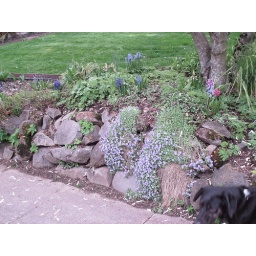
Some very nice flowers by the sidewalk